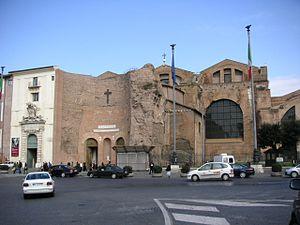
Les thermes de Dioclétien, sont des thermes romains, les plus vastes jamais construits dans la Rome antique, situés au nord-est de la Ville, sur le Viminal. Leur construction a débuté en 298 sous l'empereur Maximien Hercule, nommé Augustus de l'Occident par Dioclétien. Ils sont inaugurés en 306, après l'abdication des deux empereurs.